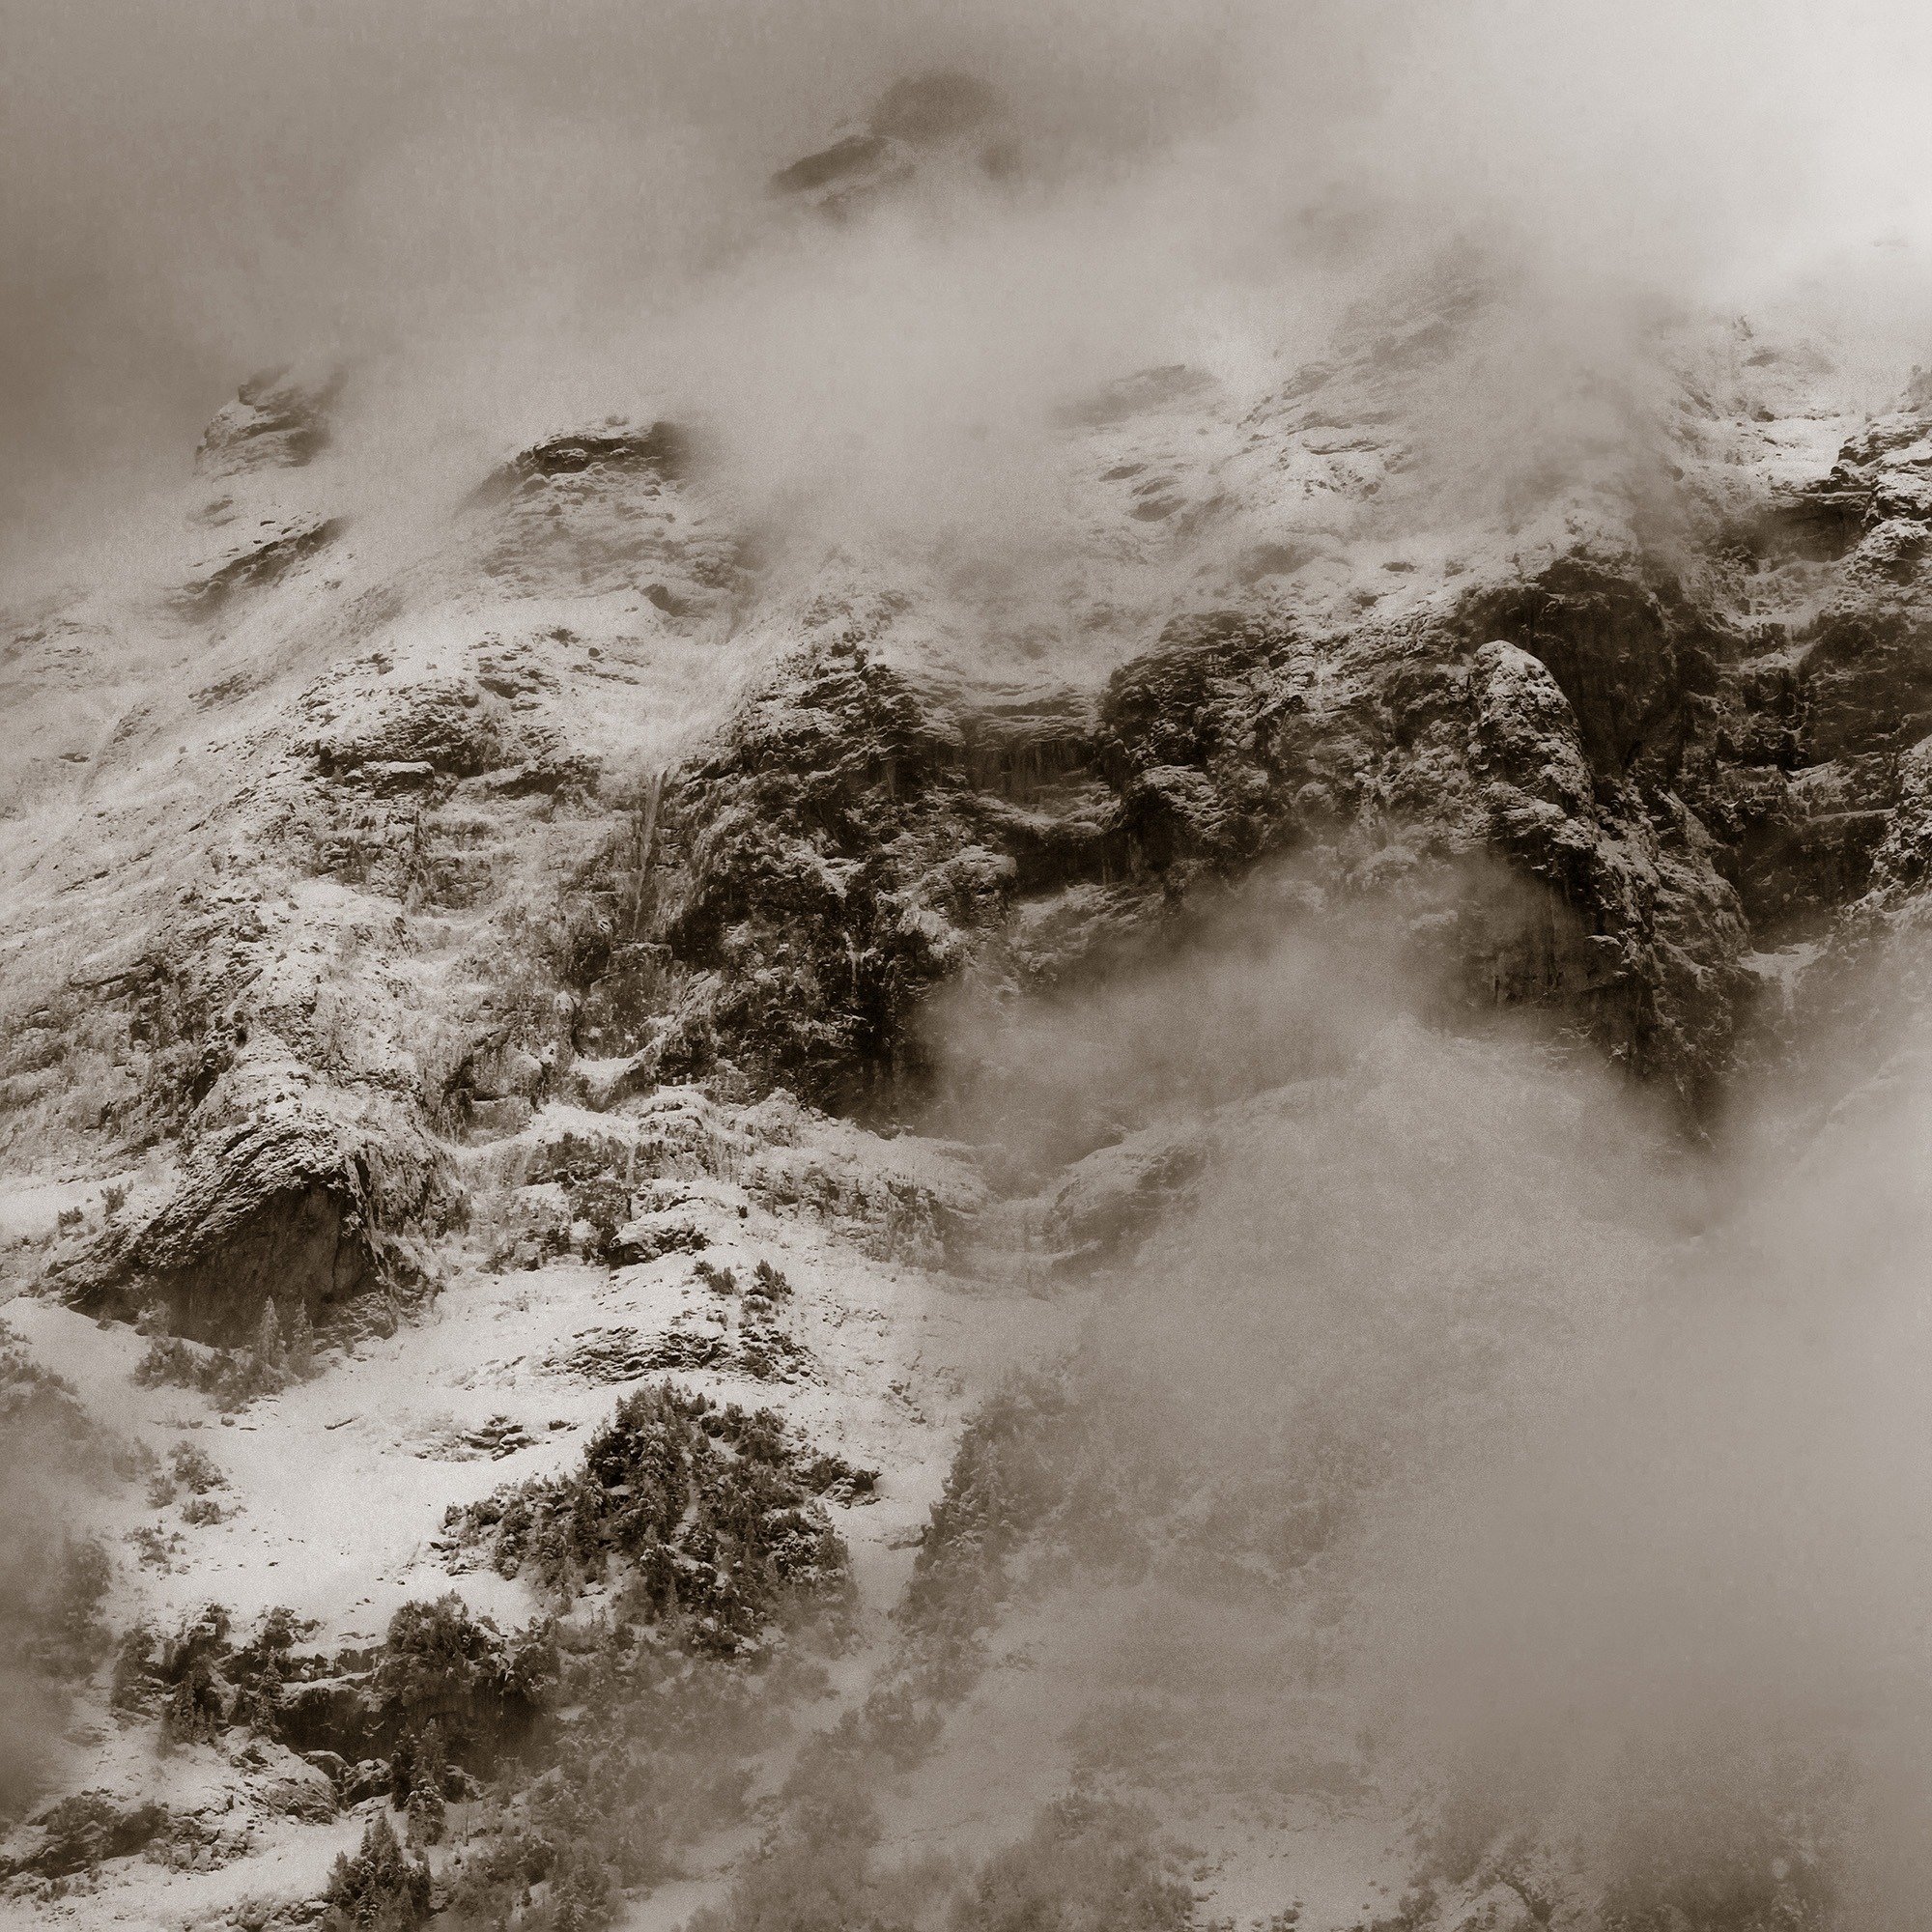
landscape, tree, nature, forest, mountain, snow, cold, winter, light, cloud, black and white, fog, mist, white, cloudy, air, wave, frost, weather, alpine, monochrome, trees, clouds, mountains, switzerland, scene, dramatic, forward, landform, cloudiness, black and white photo, atmospheric phenomenon, atmosphere of earth, mountainous landforms, geological phenomenon